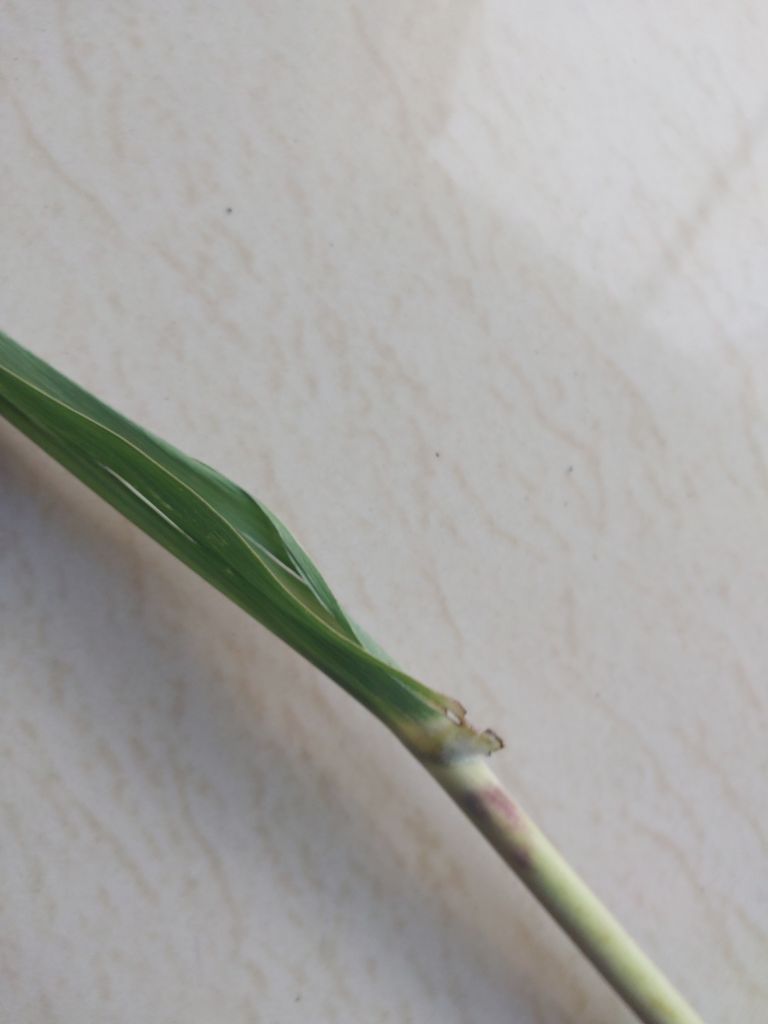
Label: Pokkah Boeng